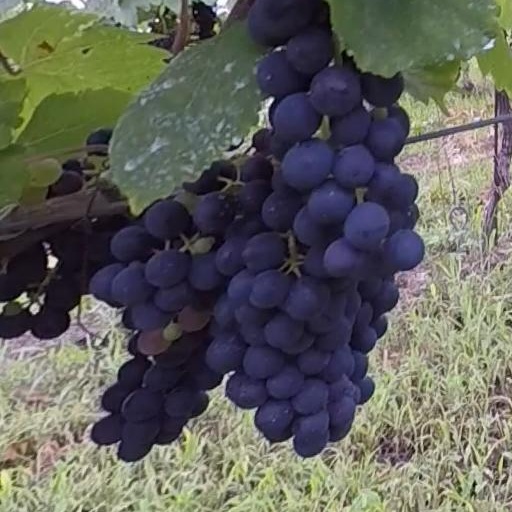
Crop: grape